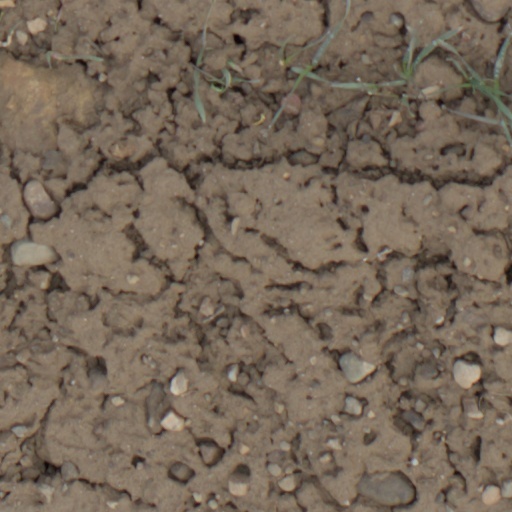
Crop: wheat